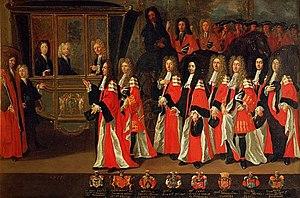
Les capitouls de l’année 1700-1701 et l’entrée des ducs de Bourgogne et de Berry accompagnés du maréchal de Noailles. De gauche à droite
Ceci est une liste des capitouls de Toulouse, membres élus du capitoulat, le conseil municipal qui dirigea cette ville de la mise en place de cette institution, en 1147, à sa suppression, en 1790.